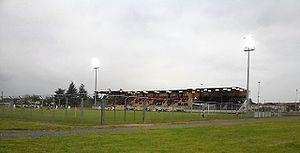
Match de football au stade de la Montée Rouge à Châtellerault (86100, France), le 14 mai 2016.
"Le Stade olympique châtelleraudais couramment appelé SO Châtellerault et surnommé le ""SOC"", est un club de football français fondé en 1914 et basé à Châtellerault dans le département de la Vienne.